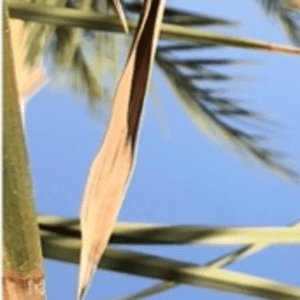
Label: Magnesium Deficiency